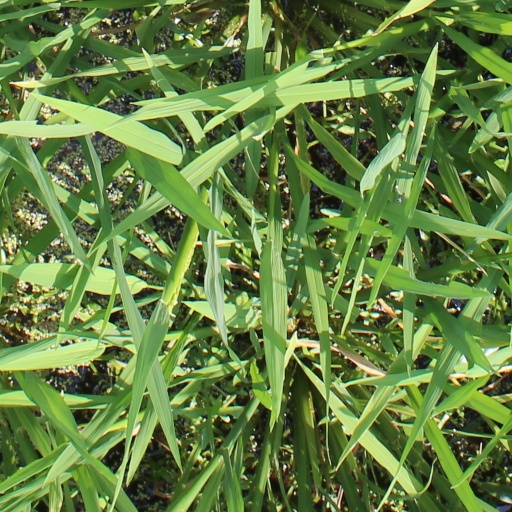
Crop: rice